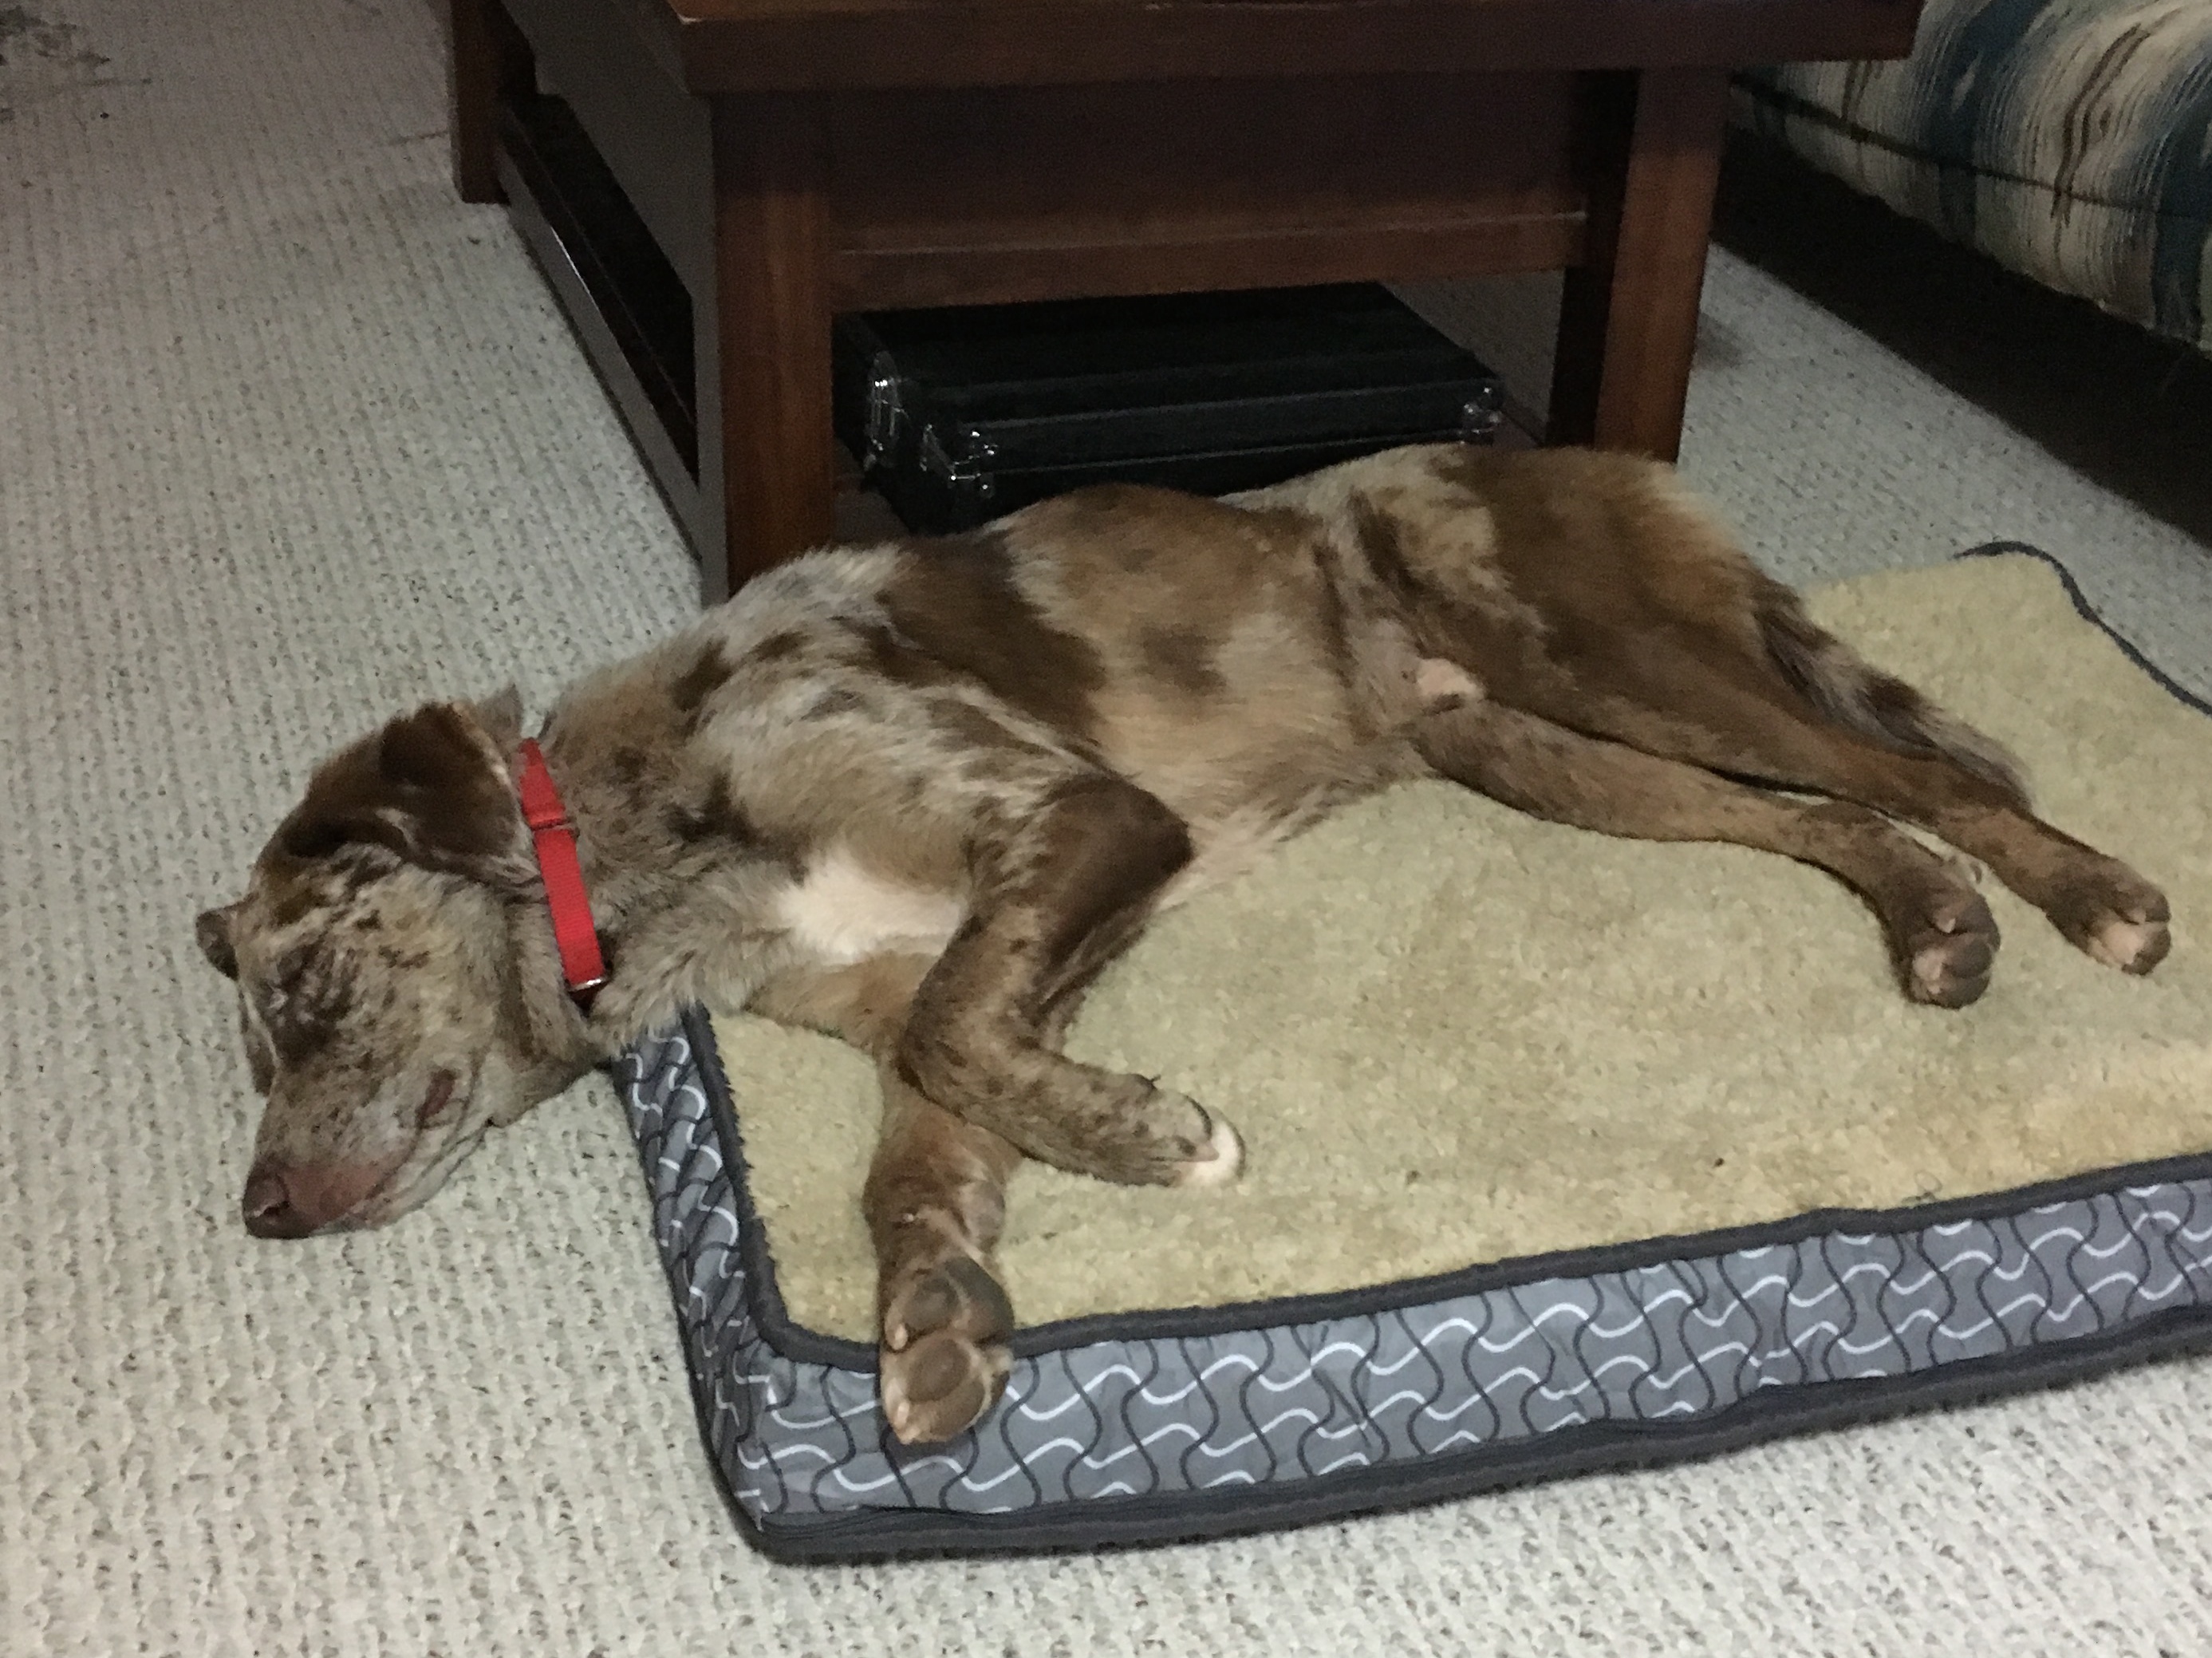
dog, mammal, vertebrate, felix, greyhound, street dog, dog like mammal, animal sports